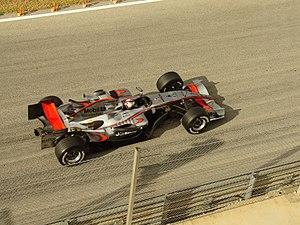
La McLaren MP4-21 est la monoplace de Formule 1 de l'écurie McLaren Racing, engagée au cours de la saison 2006 de Formule 1 aux mains de Kimi Räikkönen, Juan Pablo Montoya et Pedro de la Rosa.